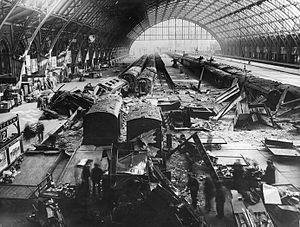
La gare de Saint-Pancras, du nom du quartier de Saint-Pancras dans lequel elle est implantée, est une gare terminus ferroviaire de Londres, située entre le nouveau bâtiment de la British Library à l'ouest et la gare de King's Cross à l'est.